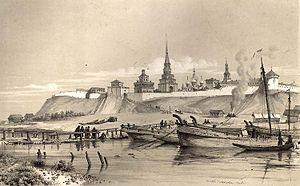
Kazan [kɑzɑ̃] est une ville de l'Ouest de la Russie et la capitale de la république du Tatarstan, une des divisions de la Russie. Sa population s'élevait à 1 251 969 habitants en 2019 ce qui en fait la sixième ville de Russie. Kazan est un grand centre industriel et universitaire ainsi qu'un important nœud de communication. Kazan est située sur le cours moyen de la Volga à environ 700 km à l'est de Moscou. Kazan comme la république dont elle fait partie est pour moitié peuplée de Tatars ce qui lui vaut de bénéficier d'une autonomie politique plus importante que d'autres sujets de la Russie.
L'école orientaliste de Kazan est le premier établissement d'enseignement des langues orientales de l'histoire de la Russie. Par un oukase du 12 mai 1769, l'impératrice Catherine II nomme un professeur de tatar dans le premier gymnase de Kazan. C'est l'origine du modèle orientaliste que constituera l'école de Kazan. Quant à son originalité, elle viendra du fait qu'elle gardera un caractère local, développera un orientalisme de proximité, joignant la théorie à la pratique.